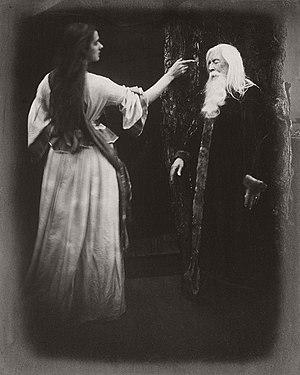
Merlin, communément appelé Merlin l'Enchanteur, est un personnage légendaire, prophète magicien doué de métamorphose, commandant aux éléments naturels et aux animaux dans la littérature médiévale. Sa légende provient à l'origine de la mythologie celtique galloise, et s'inspire certainement d'un druide divin, mêlé à un ou plusieurs personnages historiques. Son image première est assez sombre. Les plus anciens textes concernant Myrddin Wyllt, Lailoken et Suibhne le présentent en « homme des bois » torturé et atteint de folie, mais doué d'un immense savoir, acquis au contact de la nature et par l'observation des astres. Après son introduction dans la légende arthurienne grâce à Geoffroy de Monmouth et Robert de Boron, Merlin devient l'un des personnages les plus importants dans l'imaginaire et la littérature du Moyen Âge.